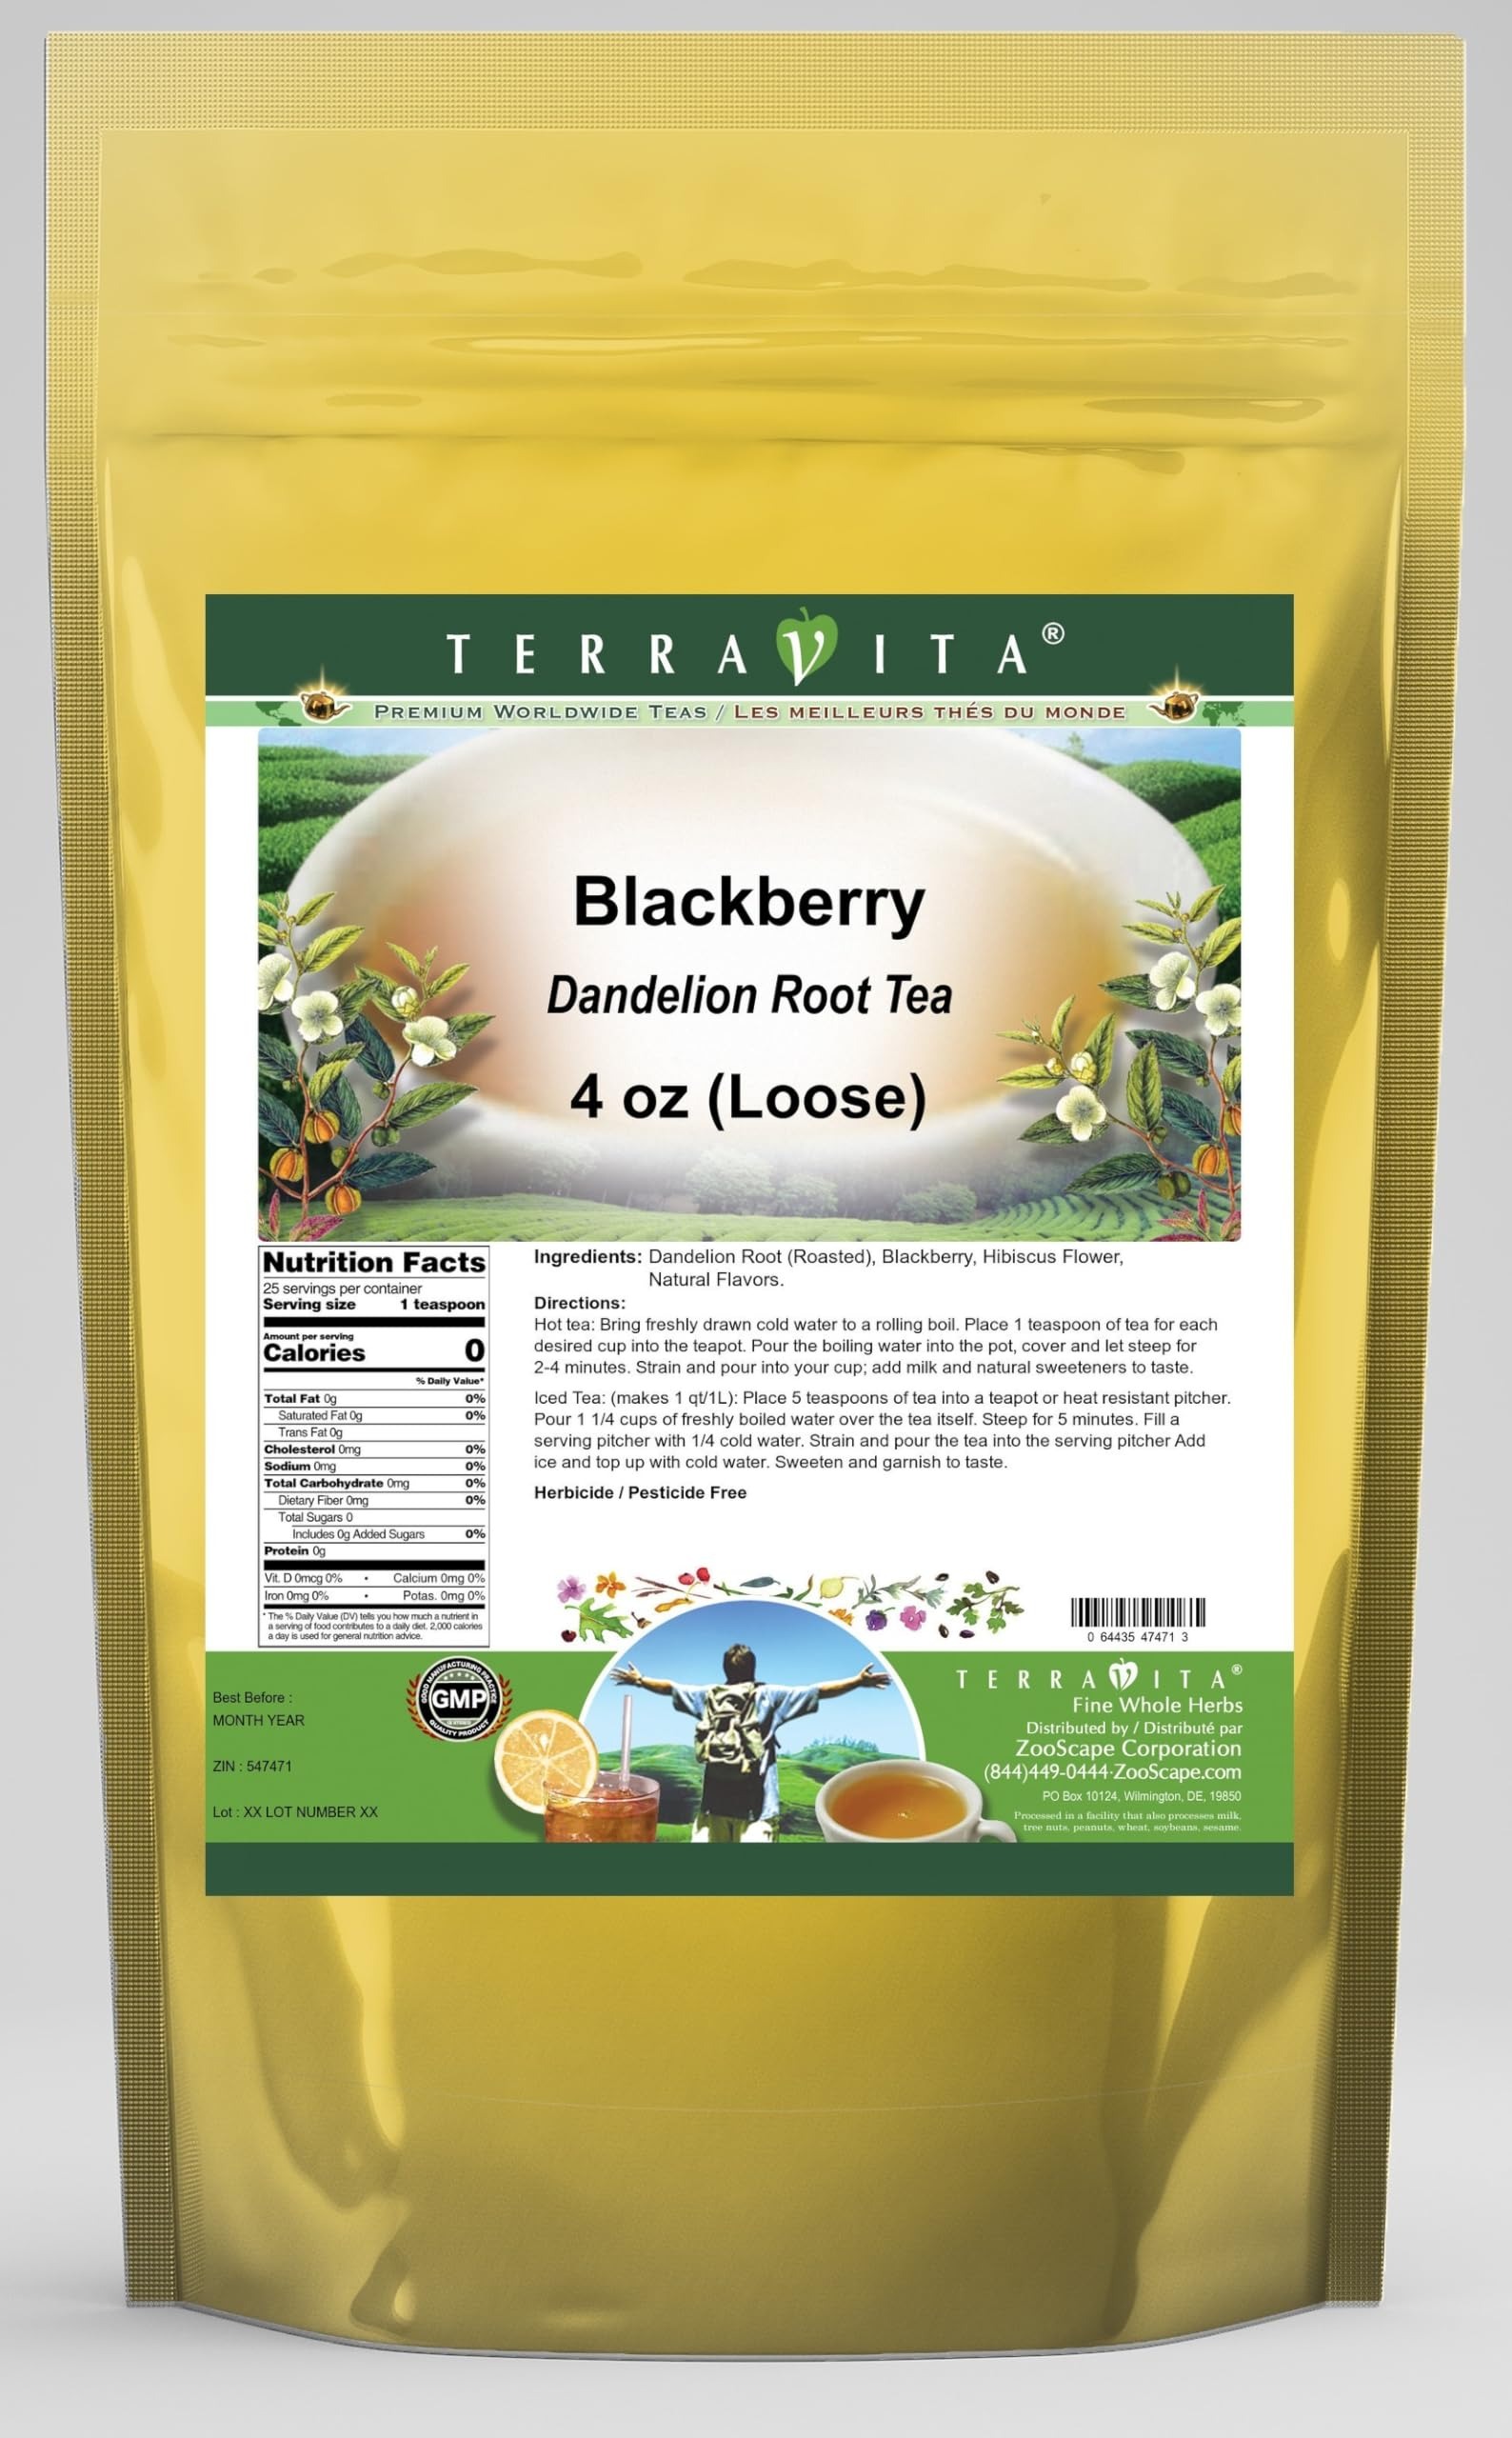
Item Name: Blackberry Dandelion Root Tea (Loose) (4 oz, ZIN: 547471) - 3 Pack
Bullet Point 1: Our Blackberry Dandelion Root tea is a delicious naturally flavored Dandelion Root coffee substitute with Blackberry and Hibiscus Flower that you will enjoy relaxing with anytime! The natural and caffeine-free Blackberry taste is delicious! - Ingredients: Dandelion Root, Blackberry, Hibiscus Flower and Natural Blackberry Flavor.
Bullet Point 2: No fillers.
Bullet Point 3: Manufacturer: TerraVita
Bullet Point 4: Size: 4 oz
Bullet Point 5: Loose Leaf Dandelion Root Tea - Packed in a convenient upright pouch!
Product Description: Our Blackberry Dandelion Root tea is a delicious naturally flavored Dandelion Root coffee substitute with Blackberry and Hibiscus Flower that you will enjoy relaxing with anytime! The natural and caffeine-free Blackberry taste is delicious! - Ingredients: Dandelion Root, Blackberry, Hibiscus Flower and Natural Blackberry Flavor. - Hot tea brewing method: Bring freshly drawn cold water to a rolling boil. Place 1 teaspoon of tea for each desired cup into the teapot. Pour the boiling water into the pot, cover and let steep for 2-4 minutes. Strain and pour into your cup; add milk and natural sweeteners to taste. - Iced tea brewing method: (to make 1 liter/quart): Place 5 teaspoons of tea into a teapot or heat resistant pitcher. Pour 1 1/4 cups of freshly boiled water over the tea itself. Steep for 5 minutes. Fill a serving pitcher with 1/4 cold water. Strain and pour the tea into the serving pitcher Add ice and top up with cold water. Sweeten and garnish to taste. - TerraVita is an exclusive line of premium-quality, natural source products that use only the finest, purest and most potent ingredients found around the world. TerraVita is hallmarked by the highest possible standards of purity, potency, stability and freshness. All of our products are prepared with the highest elements of quality control, from raw materials through the entire manufacturing process, up to and including the moment that the bottles or bags are sealed for freshness and shipped out to you. Our highest possible standards are certified by independent laboratories and backed by our personal guarantee. - TerraVita exists to meet and ensure your family's health and wellness without the harmful effects of chemicals and health products. We strive to make all of our products affordable and reliable and are
Value: 12.0
Unit: Ounce

Price: 52.41